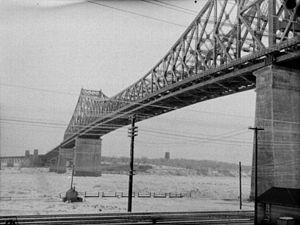
Nous voyons le pont Jacques-Cartier qui enjambe le fleuve Saint-Laurent entre Montréal et Longueuil.